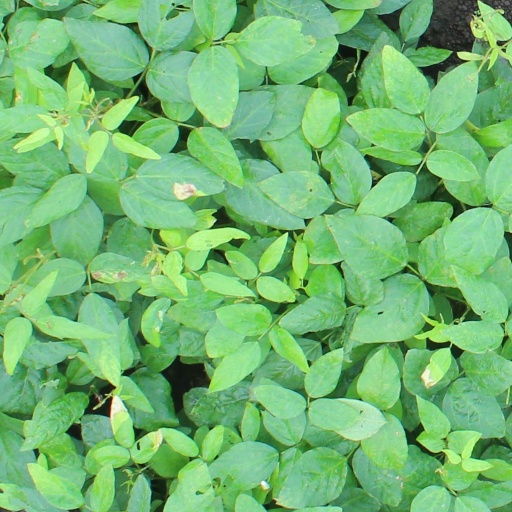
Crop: soybean